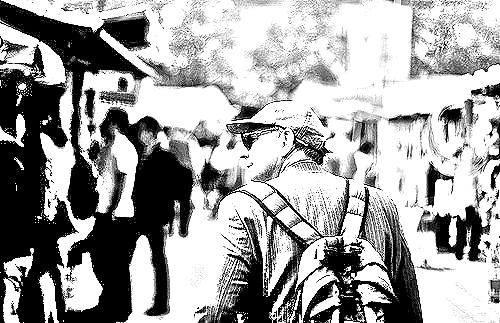
Portrait style: Sketch Portrait